Amphibious helicopter

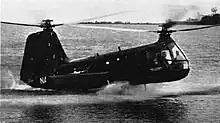
A Vertol HUP Retriever lands on water

The Sikorsky S-62 Seaguard was the first amphibious helicopter made with a flying boat hull—the prototype flew in 1958. Utilizing many components of the earlier S-55, the S-62 proved the idea, and Sikorsky flew their S-61 Sea King prototype in 1959 for the U.S. Navy, a model intended for anti-submarine warfare. Both the S-62 and S-61 were ready for delivery in 1961. Sikorsky produced 1100 S-61s, including some that were not watertight: a longer cargo-carrying version was given rear doors and a ramp. Sikorsky licensed other manufacturers such as Agusta, Mitsubishi and Westland to produce variants of the S-61.